40th Army (Soviet Union)

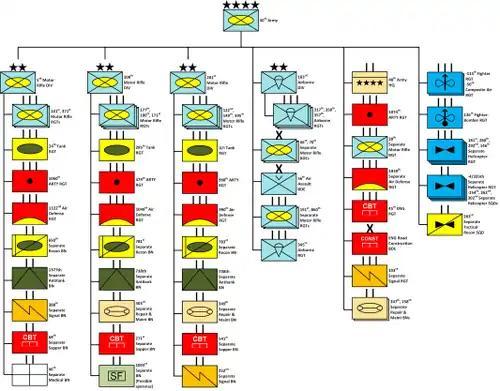
Soviet 40th Army in the opening days of the invasion of Afghanistan

Eleven fighter aviation regiments ("IAP"), seven fighter-bomber aviation regiments ("IBAP"), a separate reconnaissance aviation regiment, a separate reconnaissance and tactical aviation squadron ("ortae"), several assault aviation regiments, a separate assault aviation squadron ("oshae"), a separate mixed aviation regiment ("osap"), 4 separate helicopter aviation regiments ("OVAP"), 6 separate helicopter aviation squadrons ("OVAE") rotated through supporting Soviet forces in Afghanistan.